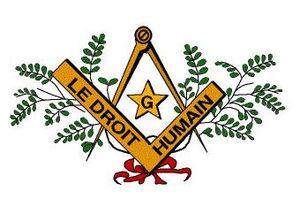
Emblème de la Fédération internationale ""Le Droit Humain"" fondé en 1912."
L'Ordre maçonnique mixte international « le Droit humain » ou le Droit humain international est une obédience maçonnique mixte fondée en 1901, évolution structurelle à vocation internationale de la première obédience mixte fondée en 1893 par Georges Martin et Maria Deraismes sous le nom de « Grande Loge Symbolique Écossaise de France "Le Droit humain" ». Créée pour affirmer l'égalité de l'homme et de la femme devant l'initiation maçonnique, et permettre l'accession des femmes en franc-maçonnerie sans restriction, l'obédience est en 2016 présente dans plus de 60 pays dans le monde, et sur les cinq continents.
La Fédération belge du Droit humain est la deuxième fédération en nombre d'adhérents de l'Ordre maçonnique mixte international « le Droit humain » et aussi la deuxième en nombre des obédiences maçonniques belges.
Georges Martin, né le 19 mai 1844 à Paris et mort le 1ᵉʳ octobre 1916 dans la même ville, est un homme politique, médecin et franc-maçon français. Par son engagement républicain et laïque, il est considéré comme l'un des grands acteurs des progrès sociétaux de la fin du XIXᵉ siècle, tels l'émancipation des femmes, l’assistance aux enfants et la réouverture des bureaux de bienfaisance de Paris. Georges Martin joua un rôle notoire dans l'histoire de la maçonnerie française. Il fut en 1880 l'un des fondateurs de la Grande Loge symbolique écossaise et, avec Maria Deraismes, le précurseur de l'Ordre maçonnique mixte international « le Droit humain » - première obédience mixte.
La fédération portugaise du « Droit humain », de l'Ordre maçonnique mixte international « le Droit humain », a été fondée définitivement le 8 décembre 2007 par la réception de la charte définitive du Suprême Conseil universel mixte « le Droit humain » accordée lors du Convent international de l'OMMIDH en 2007.